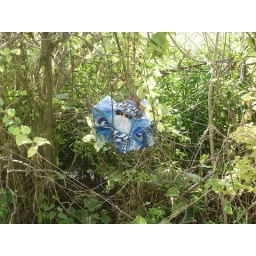
budlight box in green tree